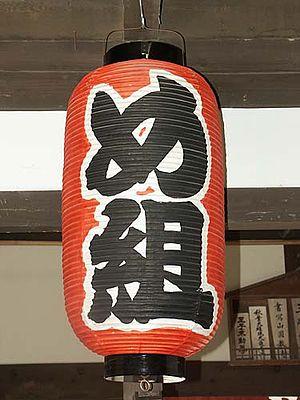
Les incendies à Edo ont lieu dans l'ancienne capitale du Japon Edo, à présent Tokyo, durant l'époque d'Edo. La ville d'Edo est caractérisée par de fréquents grands incendies comme le dit l'expression « les incendies et les disputes sont les fleurs d'Edo ». Même dans les temps modernes, le vieil Edo reste encore dans les mémoires comme la « ville des incendies ». La ville a cette particularité qui la distingue du reste du monde d'être composée de vastes zones urbaines régulièrement rasées par le feu. Les grands feux d'Edo sont comparés aux dieux chinois du feu Shukuyū et Kairoku et aussi plaisamment décrits comme des « feuilles d'automne ».